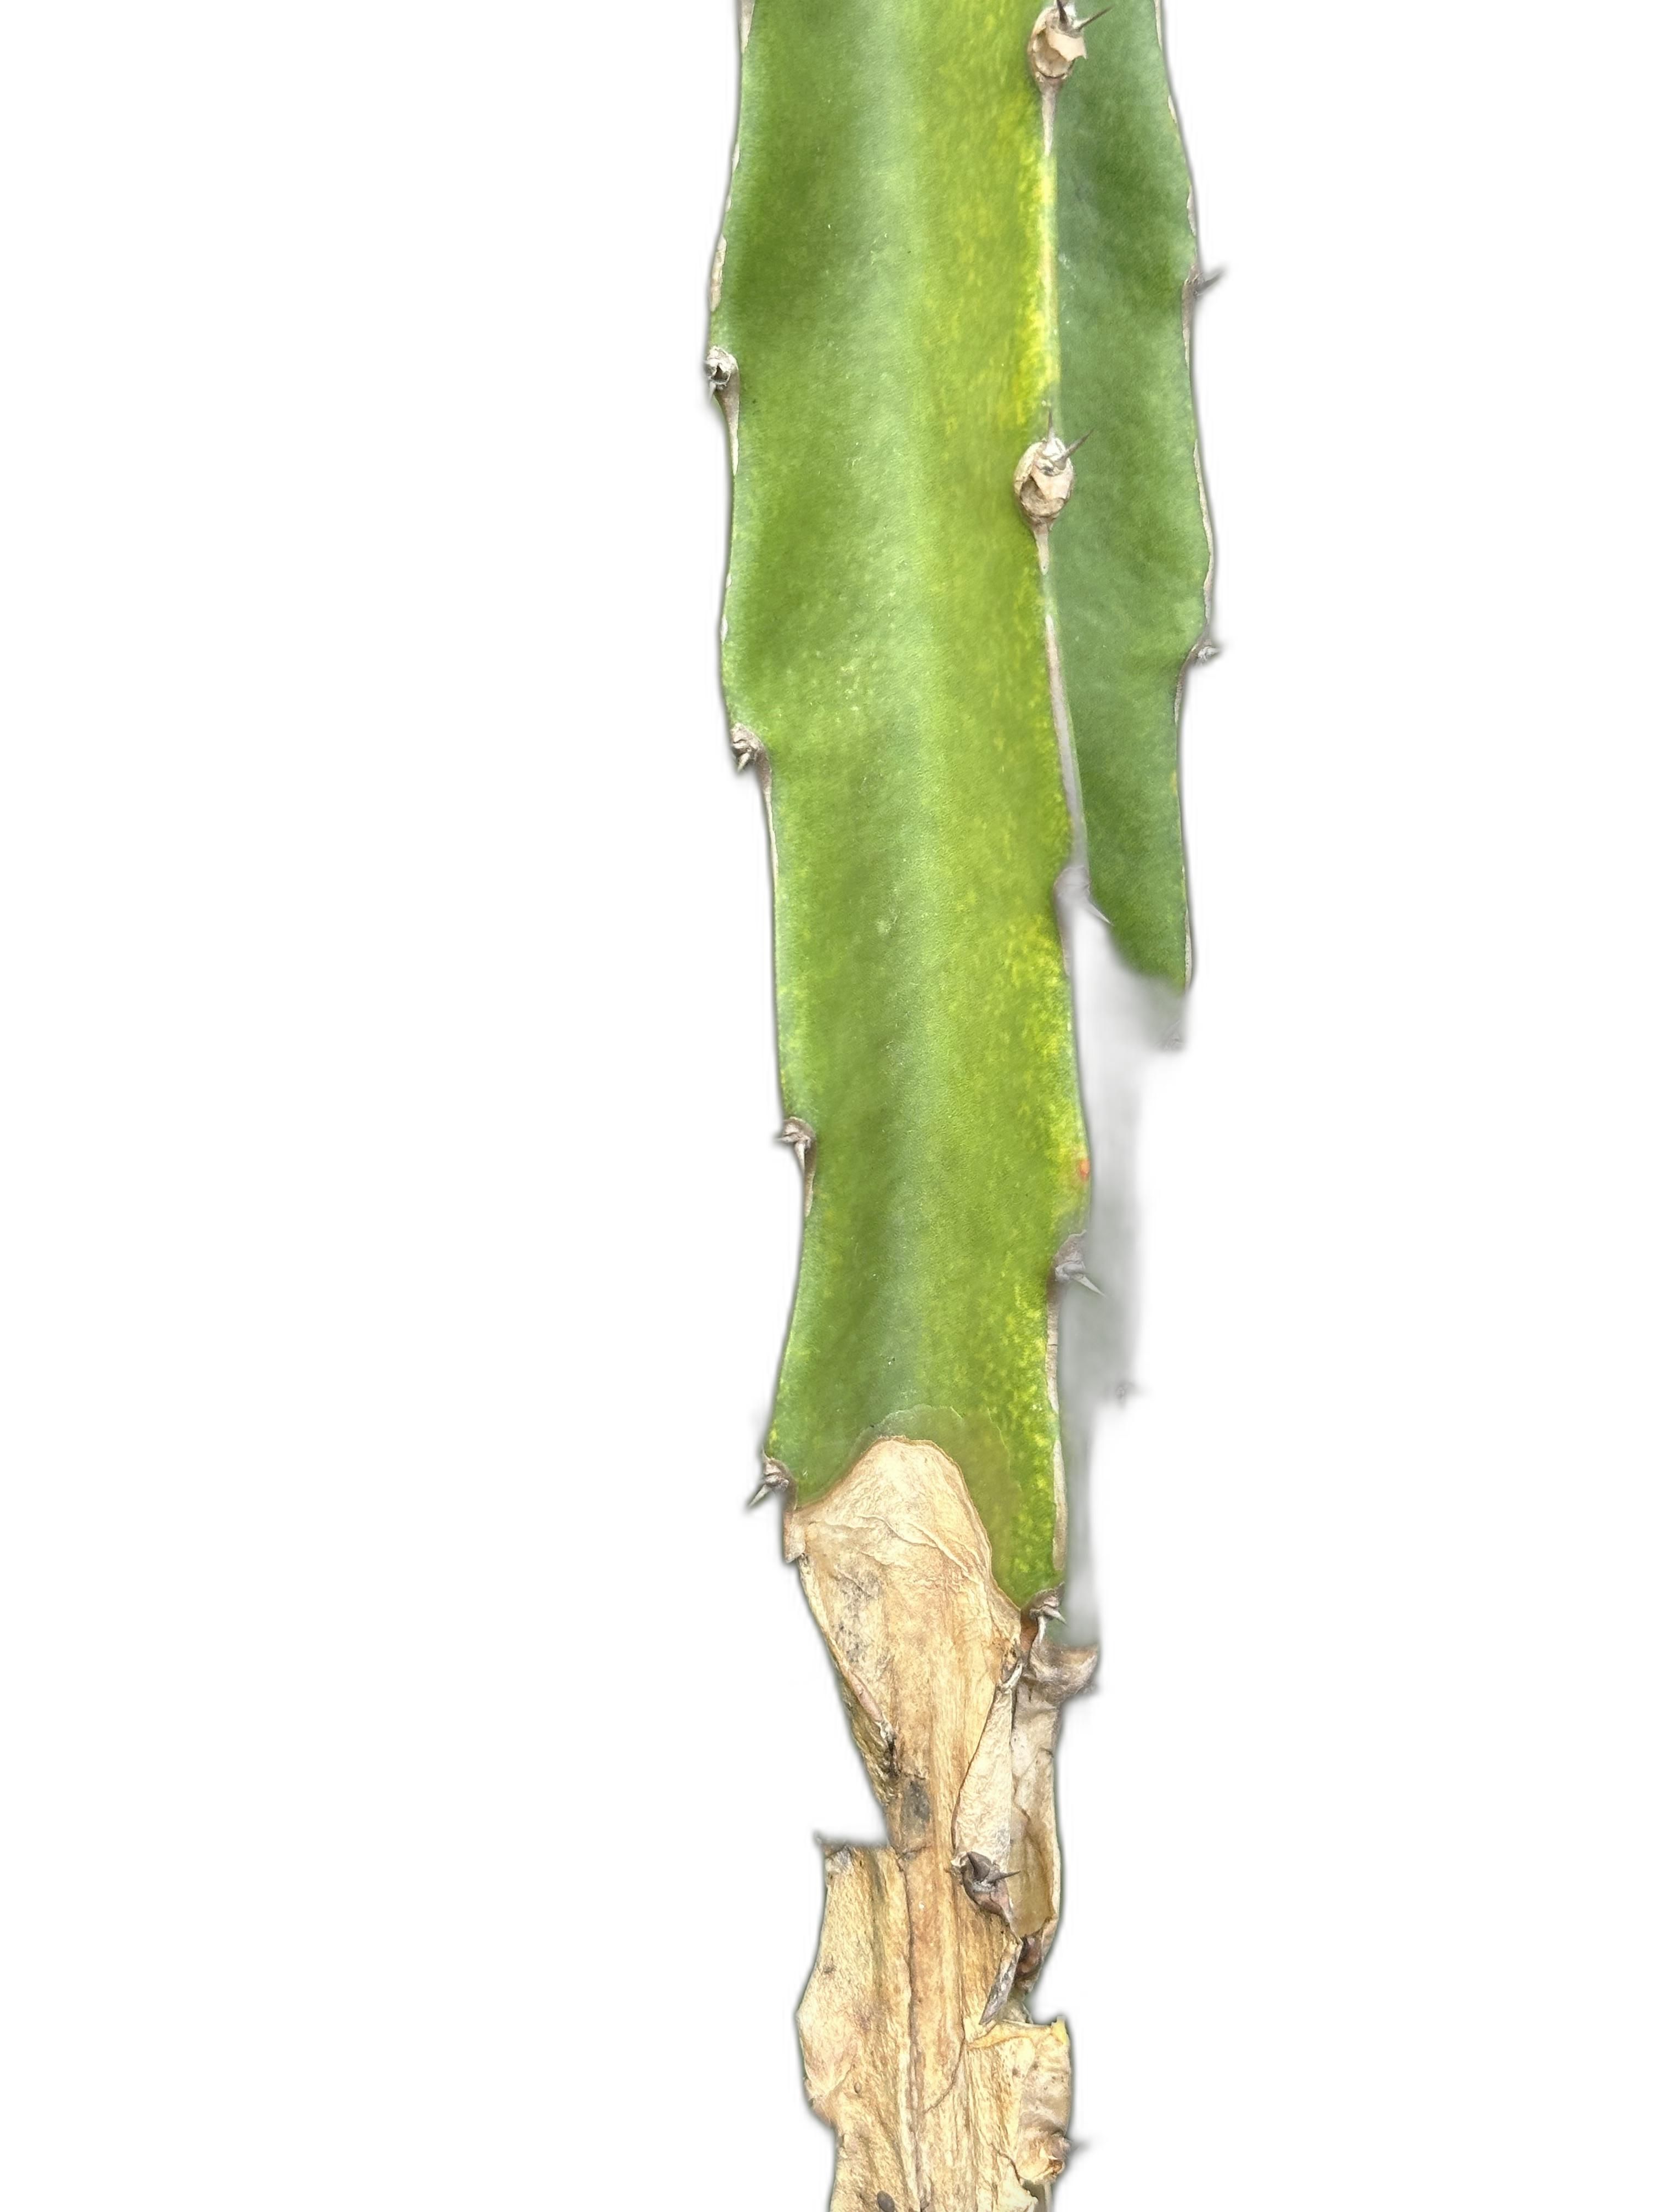
Label: Bad leaf